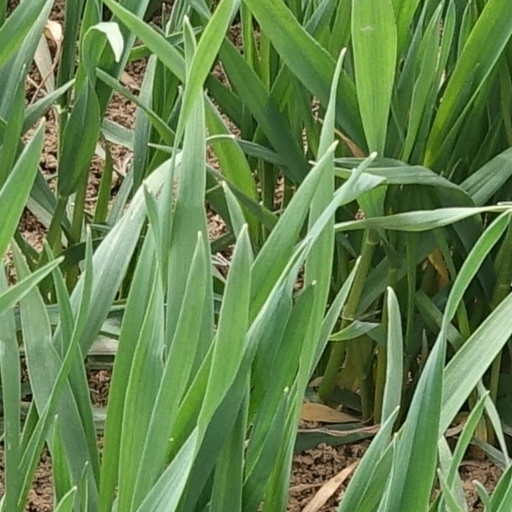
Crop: wheat